Seneca Glass Company

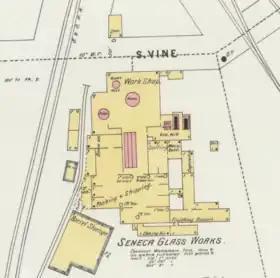
Seneca Glass works in Fostoria

During the 1880s, a group of glassmakers from the Black Forest region of Germany (and Switzerland) moved to Cumberland, Maryland, to work in the city's glass factories. These men were skilled in art glassmaking, and hoped to someday start their own business where they could fully utilize their talents. During 1891, it became known that the Fostoria Glass Company planned to move away from Fostoria. The Black Forest glassmakers held a meeting on August 10, and formed a company to buy the soon-to-be vacated Fostoria glass works. The German investor group selected another German, Otto Jaeger, to be their leader. Jaeger had been part of the Fostoria Glass Company management team, and was experienced in glass etching and engraving. The Fostoria plant and its permanent equipment were sold for $20,000 to the German investors during the Fall of 1891.